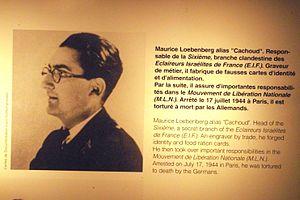
Fiche de Maurice Loebenberg au Centre d'Histoire de la Résistance et de la Déportation, membre de l'Organisation Juive de Combat
Maurice Loebenberg, dit Maurice Cachoud, est un résistant français juif membre de l'Organisation juive de combat.
La Résistance juive en France pendant la Seconde Guerre mondiale regroupe les différentes actions menées par des Juifs de nationalité française ou étrangers pour s'opposer à la politique antisémite du gouvernement de Vichy, à l'occupation allemande et aux déportations perpétrées par les nazis.